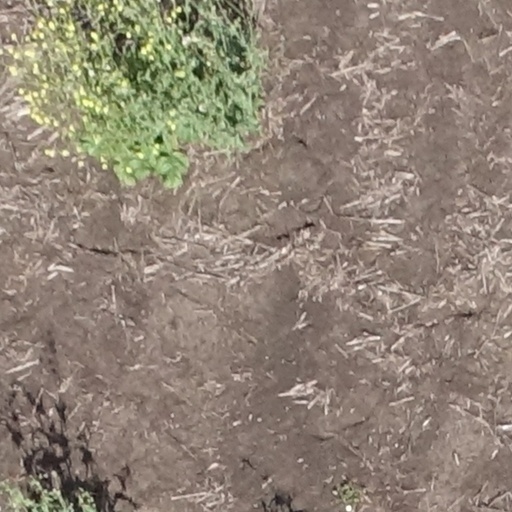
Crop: sorghum